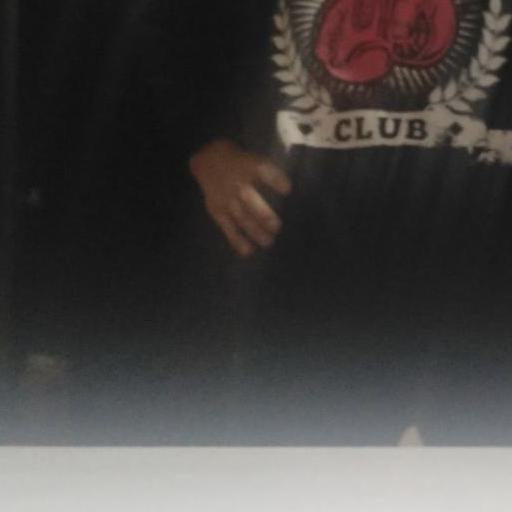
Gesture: no_gesture